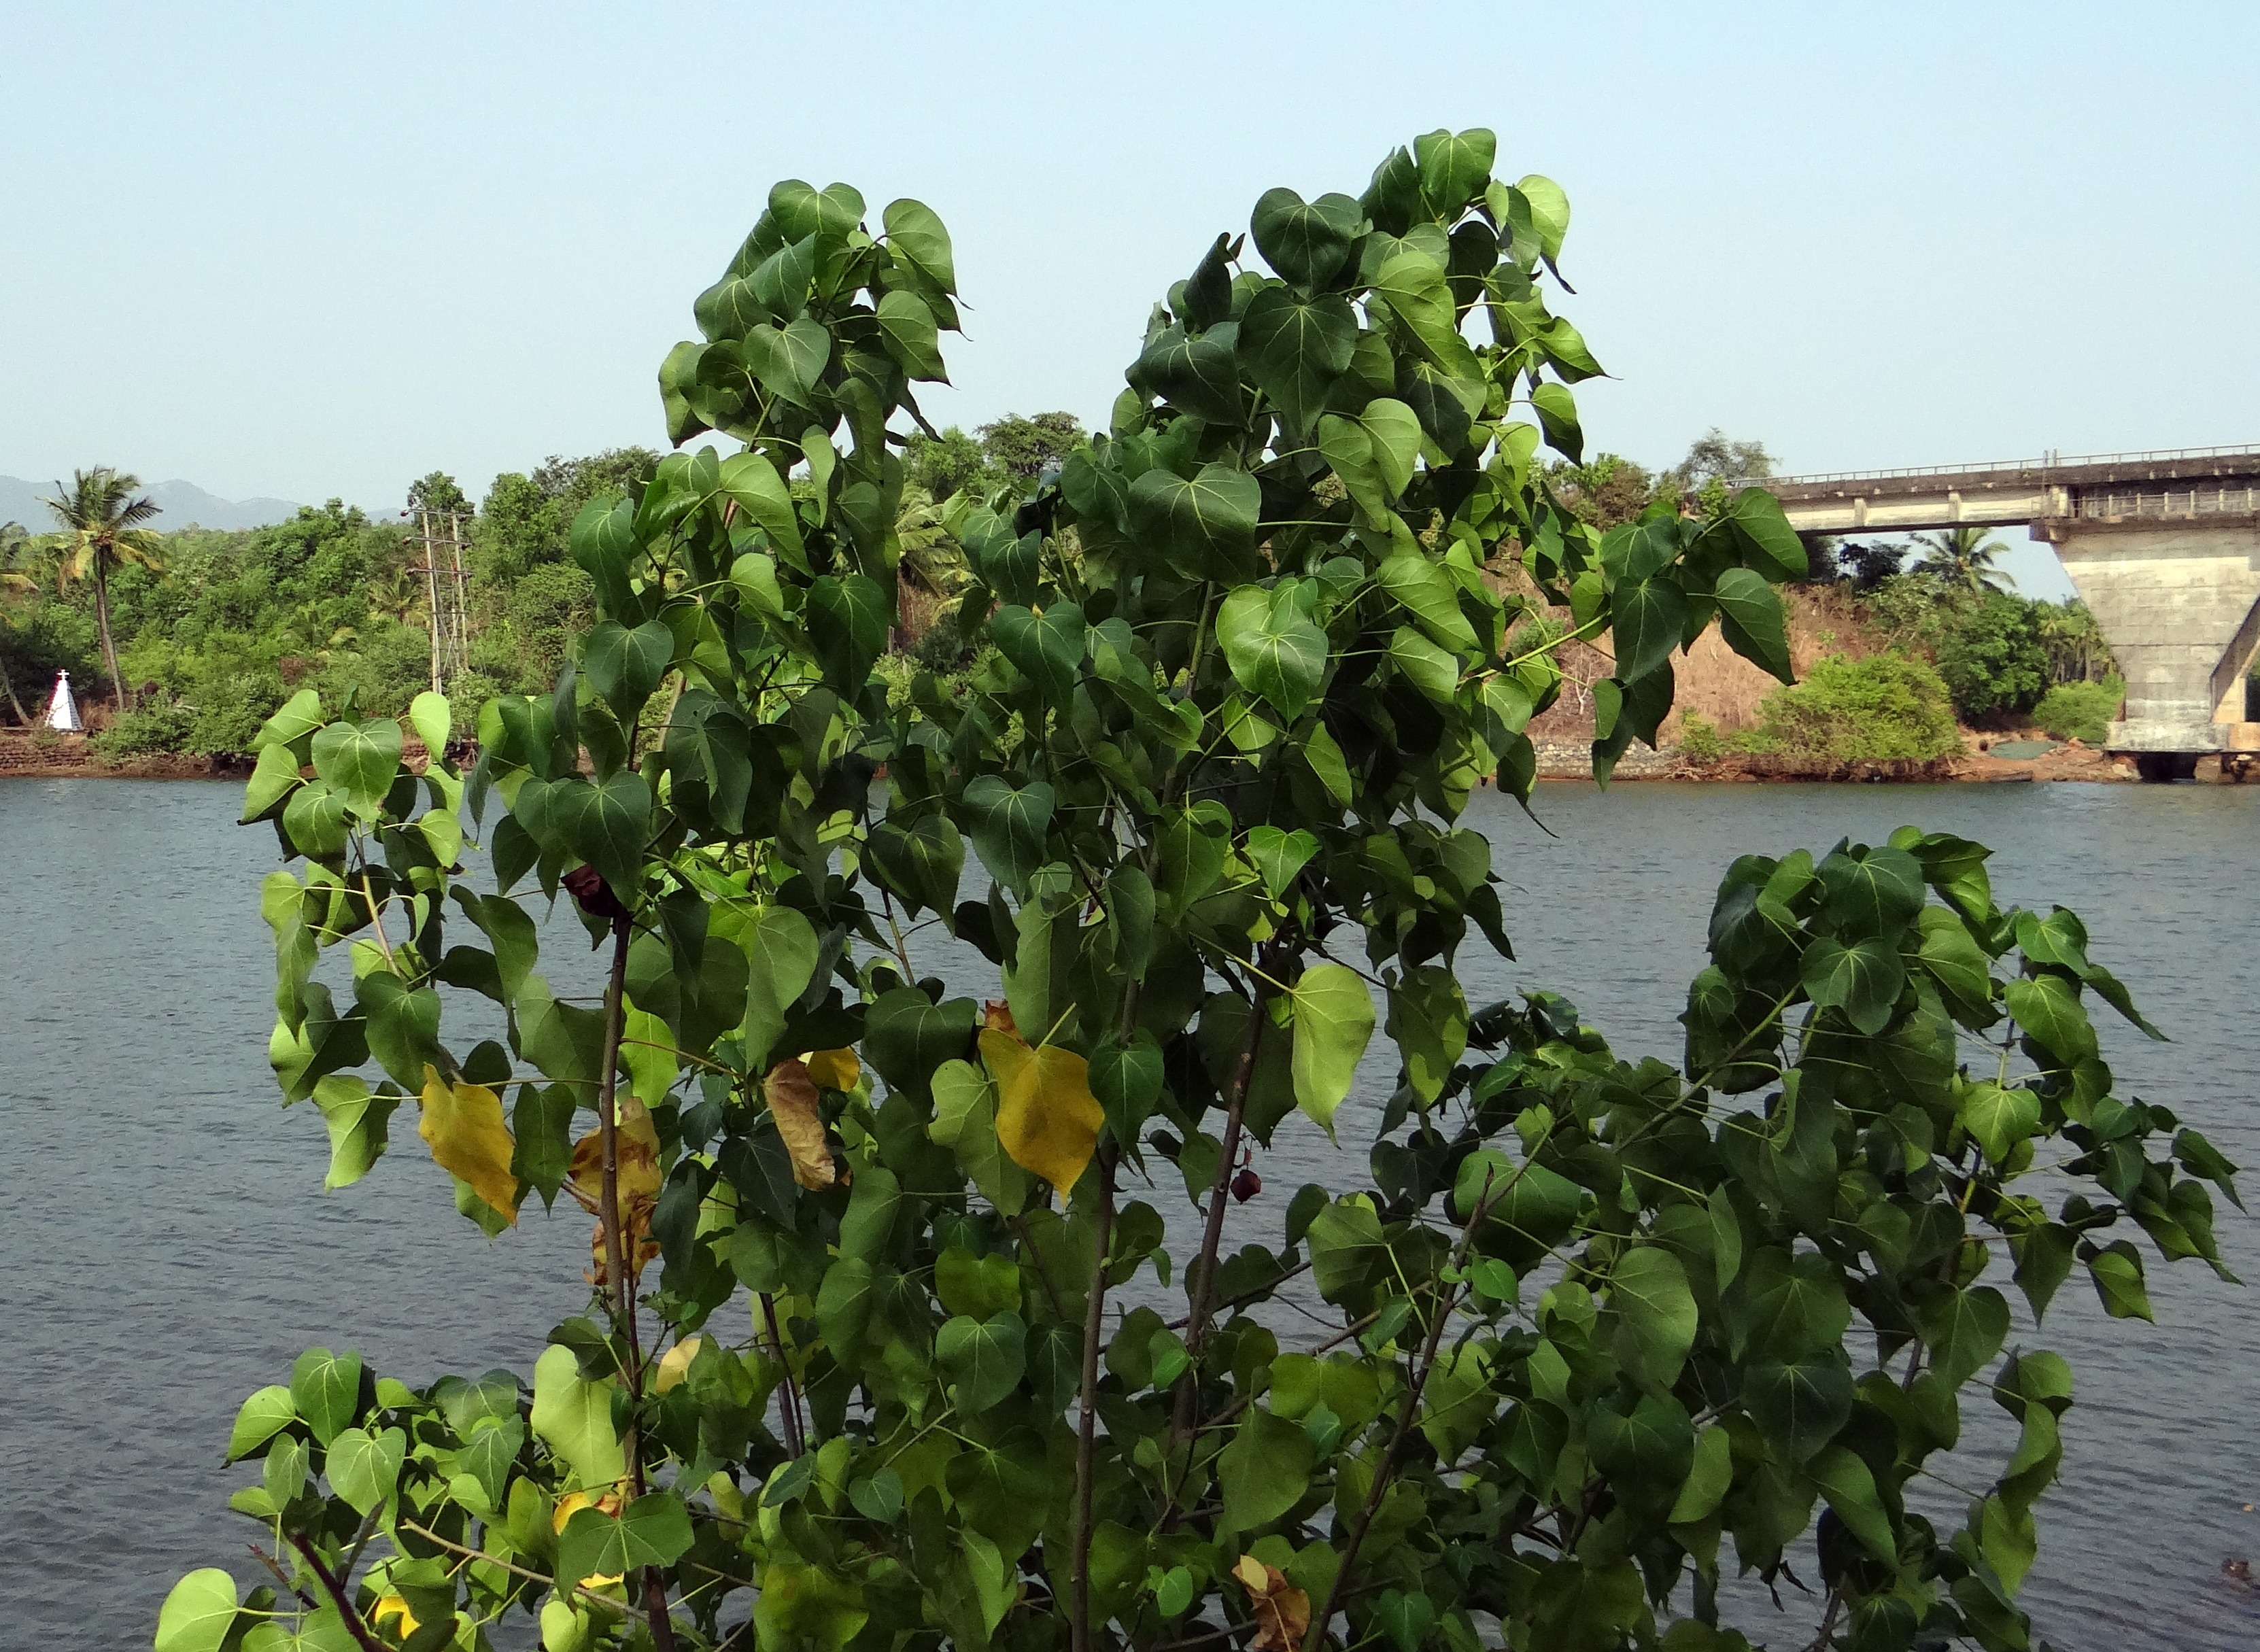
tree, plant, fruit, flower, food, produce, agriculture, shrub, india, riverside, goa, flowering plant, portia tree, thespesia populnea, coccoloba uvifera, land plant, indian tulip, paras pipal